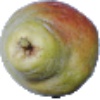
Label: Pear Williams 1